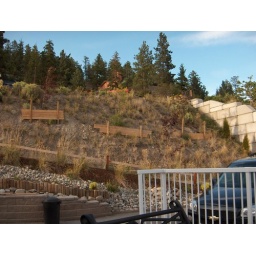
New trees in the hill